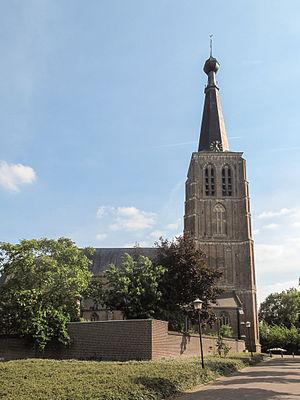
Leende est un village situé dans la commune néerlandaise de Heeze-Leende, dans la province du Brabant-Septentrional. Le 1ᵉʳ janvier 2009, le village comptait 4 301 habitants.